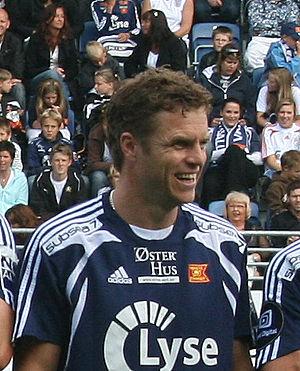
Trond Egil Soltvedt est un footballeur norvégien né le 15 février 1967 à Voss. Il évoluait au poste de milieu de terrain.